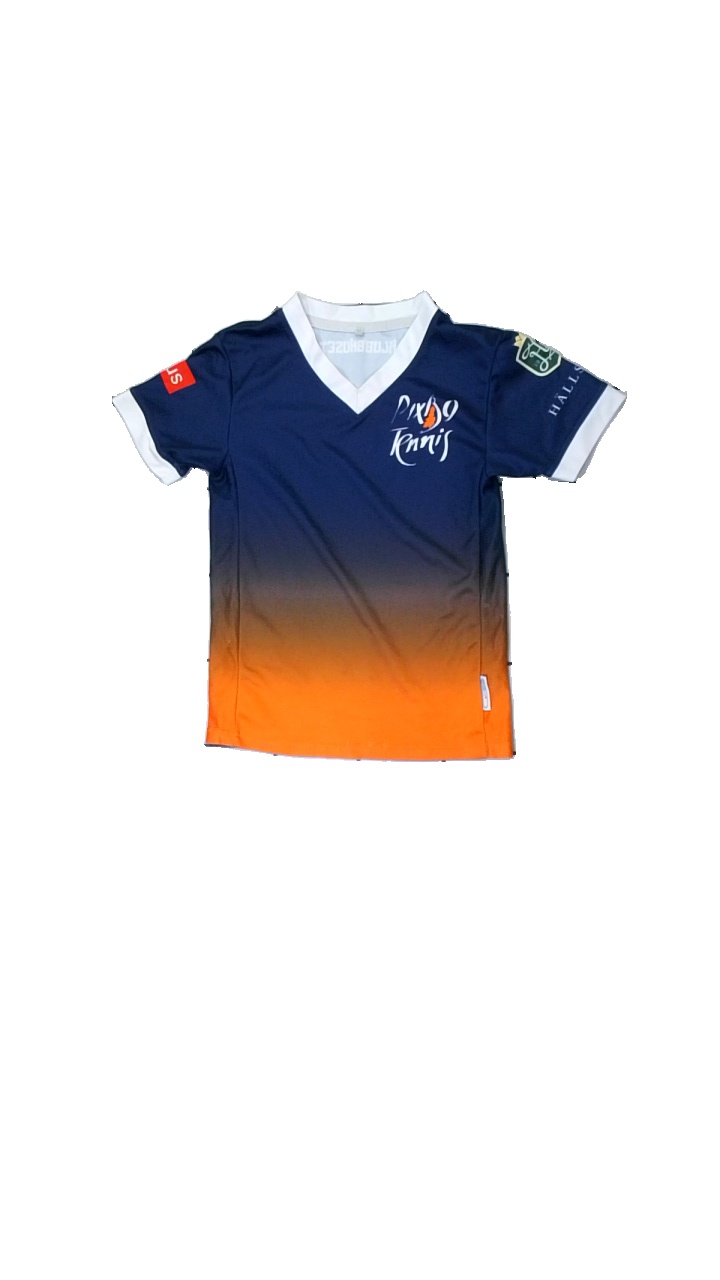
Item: T-shirt (Children)
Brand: Missing
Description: flerfärgad tränings t-shirt med reklam på
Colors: White, Blue, Orange
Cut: Regular
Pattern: Logo print
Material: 100% polyester
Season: All
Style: Sports
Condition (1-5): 4
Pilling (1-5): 4
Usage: Export
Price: <50